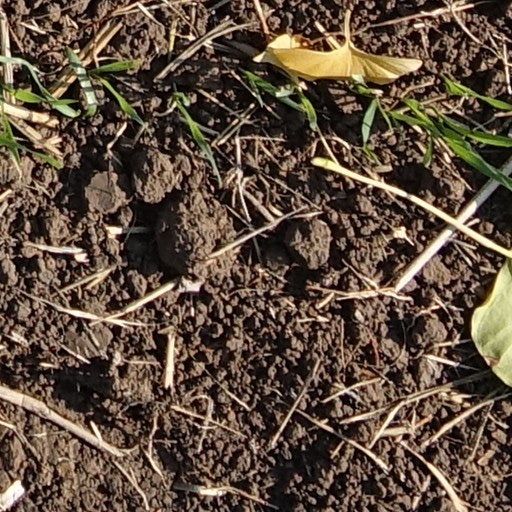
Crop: wheat